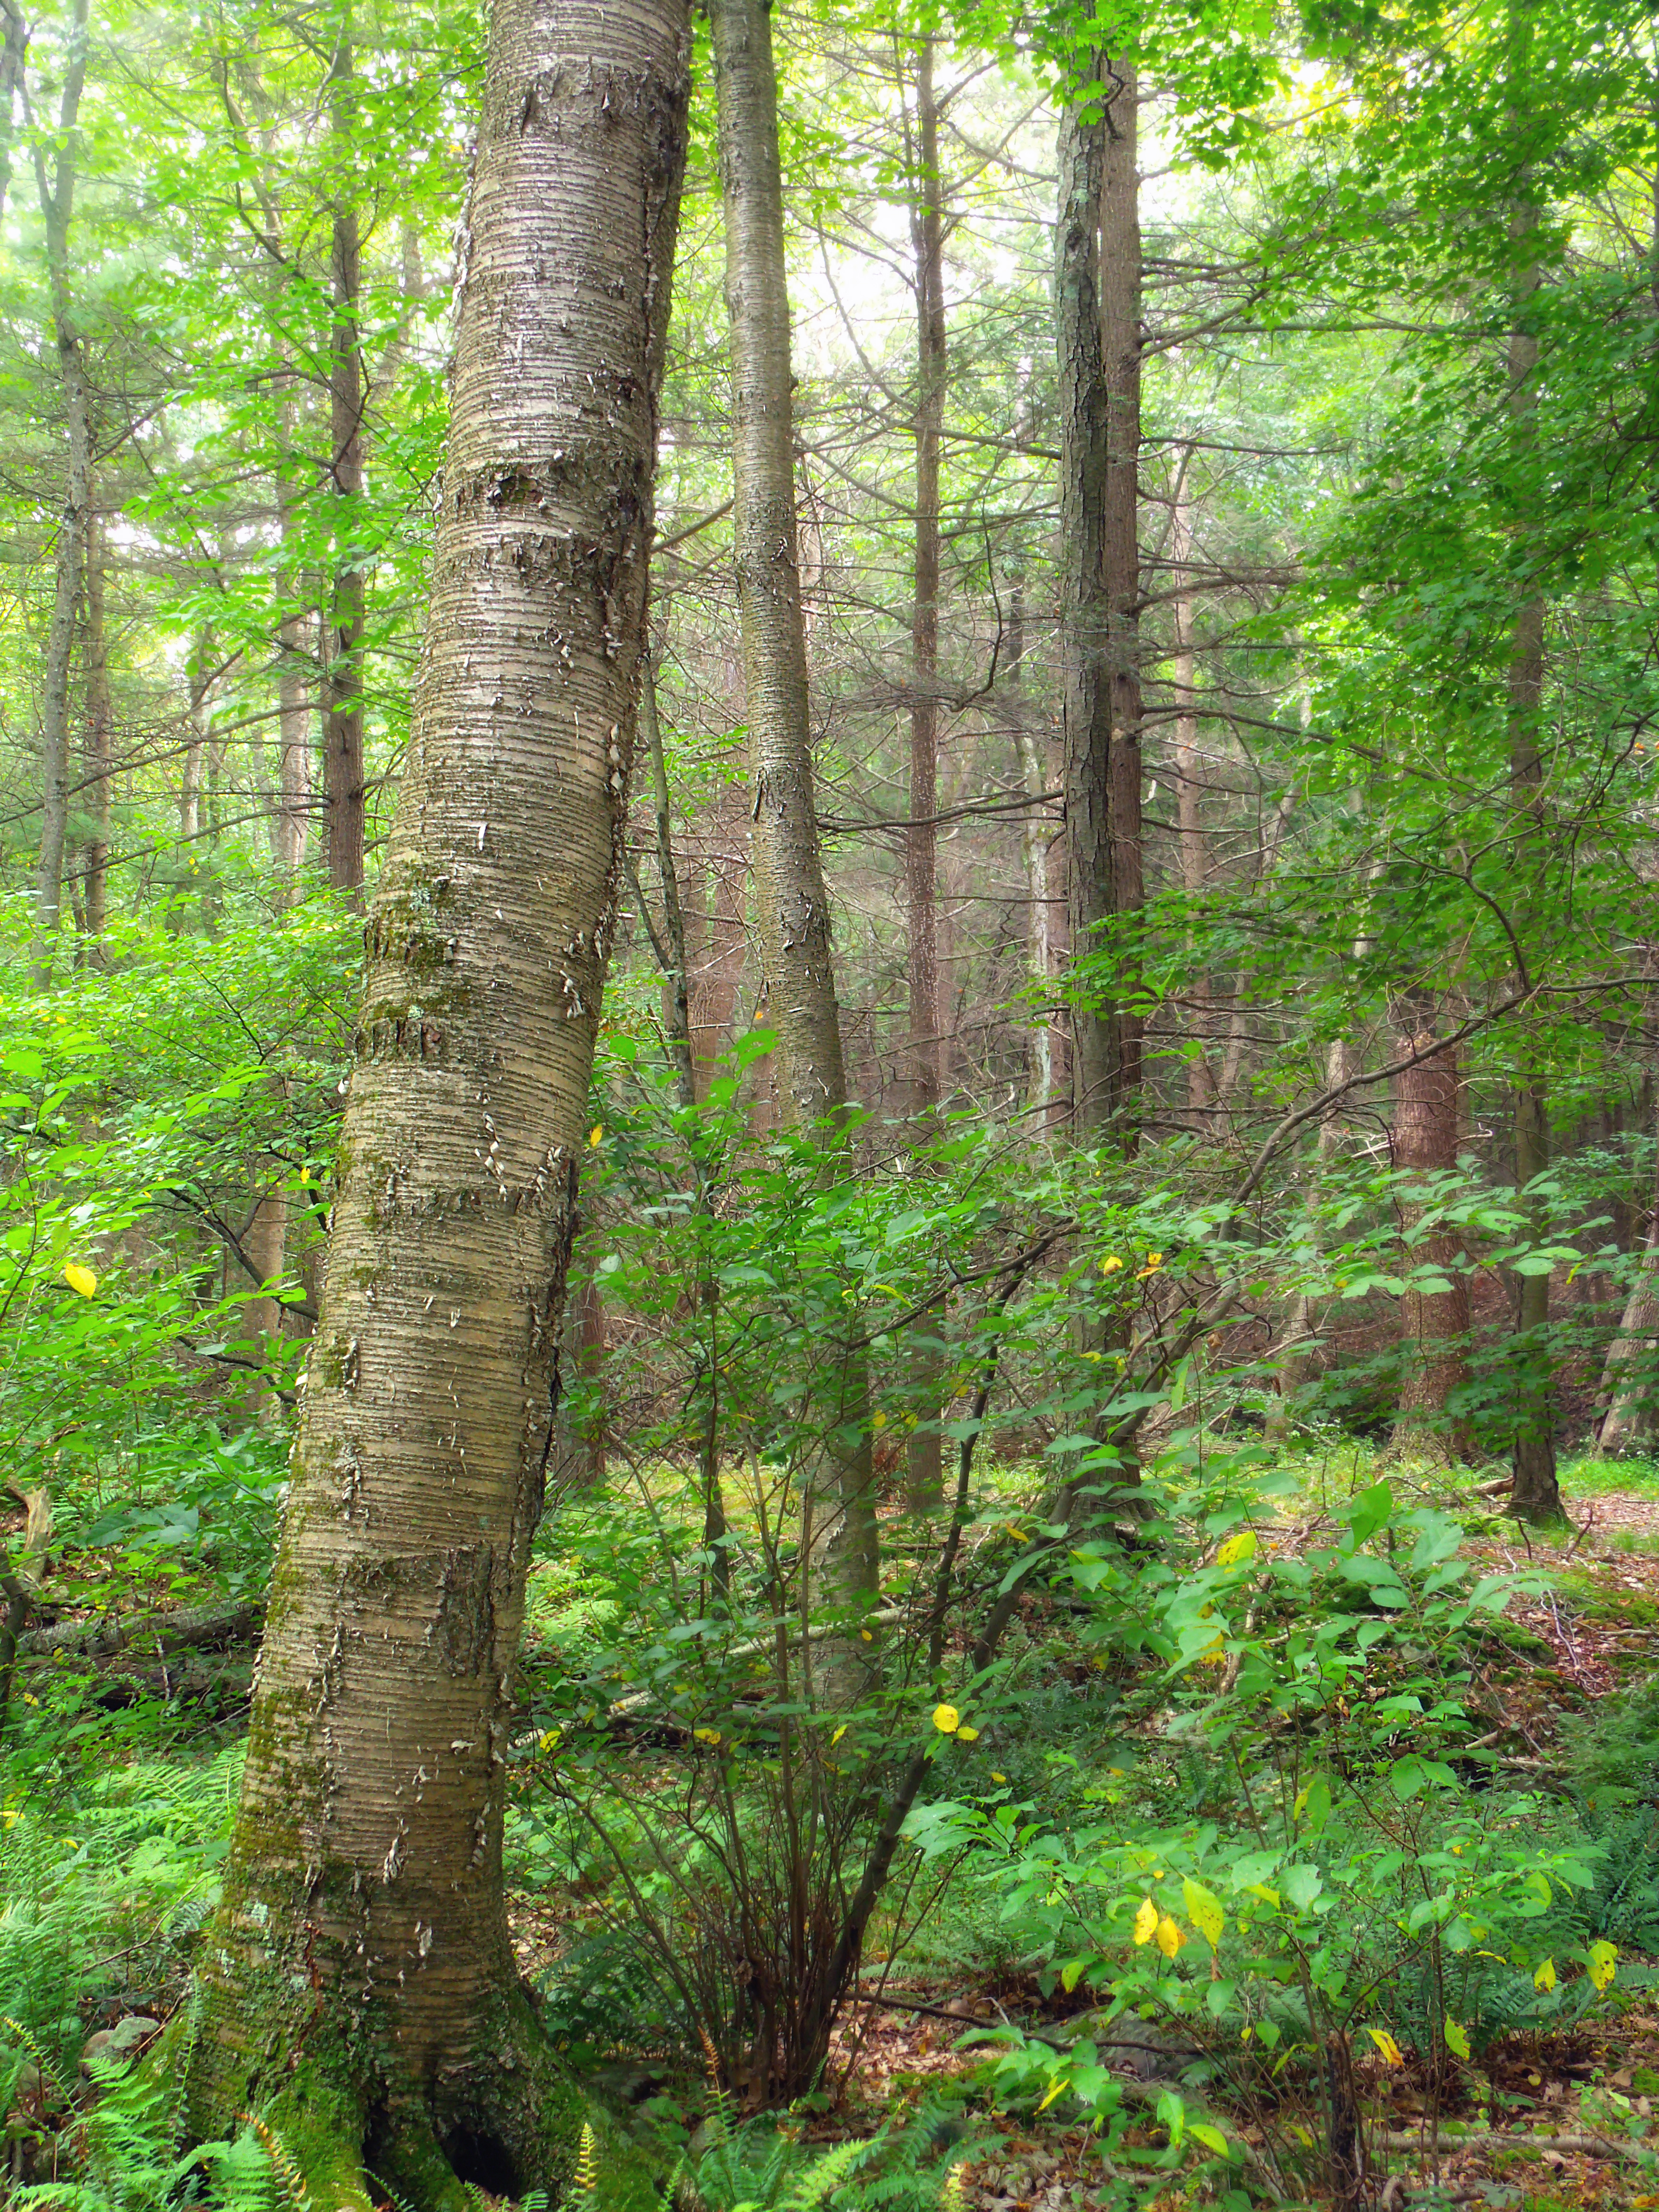
tree, nature, forest, wilderness, plant, trail, leaf, trunk, summer, jungle, autumn, trees, creativecommons, coniferous, spruce, vegetation, rainforest, clintoncounty, deciduous, understory, undergrowth, pennsylvania, baldeaglemountain, waynetownship, mountlogan, mtlogan, zindelpark, lockhavencityauthority, boydrkellerreservoir, kellerreservoir, grove, woodland, habitat, ecosystem, biome, old growth forest, natural environment, woody plant, temperate broadleaf and mixed forest, temperate coniferous forest, land plant, riparian forest